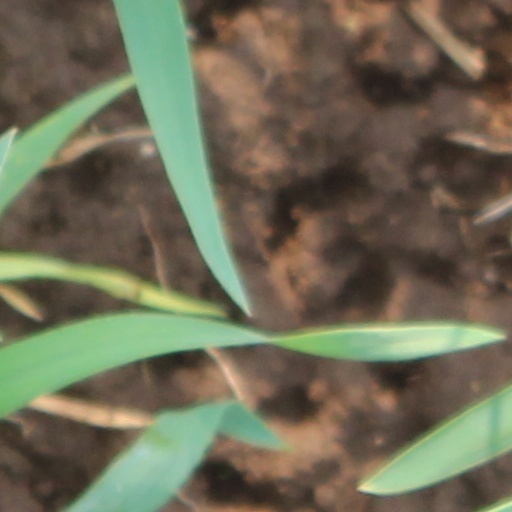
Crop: wheat